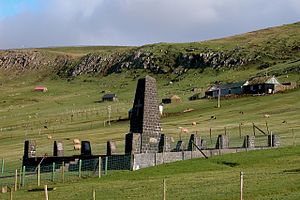
Porkeri / Turisme
Porkeri er en bygd på den sydligste færøske ø Suðuroy og ligger ved nordøstsiden af Vágsfjørður mellem Vágur og Hov. Bygden udgør sin egen kommune, Porkeris kommuna. Bygden er opdelt i bylingerne Uttan Heyga, í Nýjagørðum, í Gjørðum, í Eystrum, undir Homrum, við Geil, við Á, á Klova, í Bøkkum, og á Heyggi. Grænsen til nabokommunen Hov følger elven Hovsá med flere søer; den største Vatnsnes, blev før i tiden udnyttet til opdræt af lakseyngel. En del af søvandet føres gennem en tunnel vestpå til vandkraftværket ved í Botni, nord for Vágur.